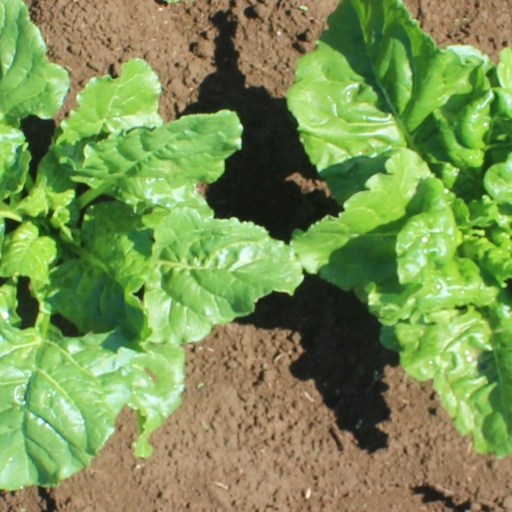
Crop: sugar beet